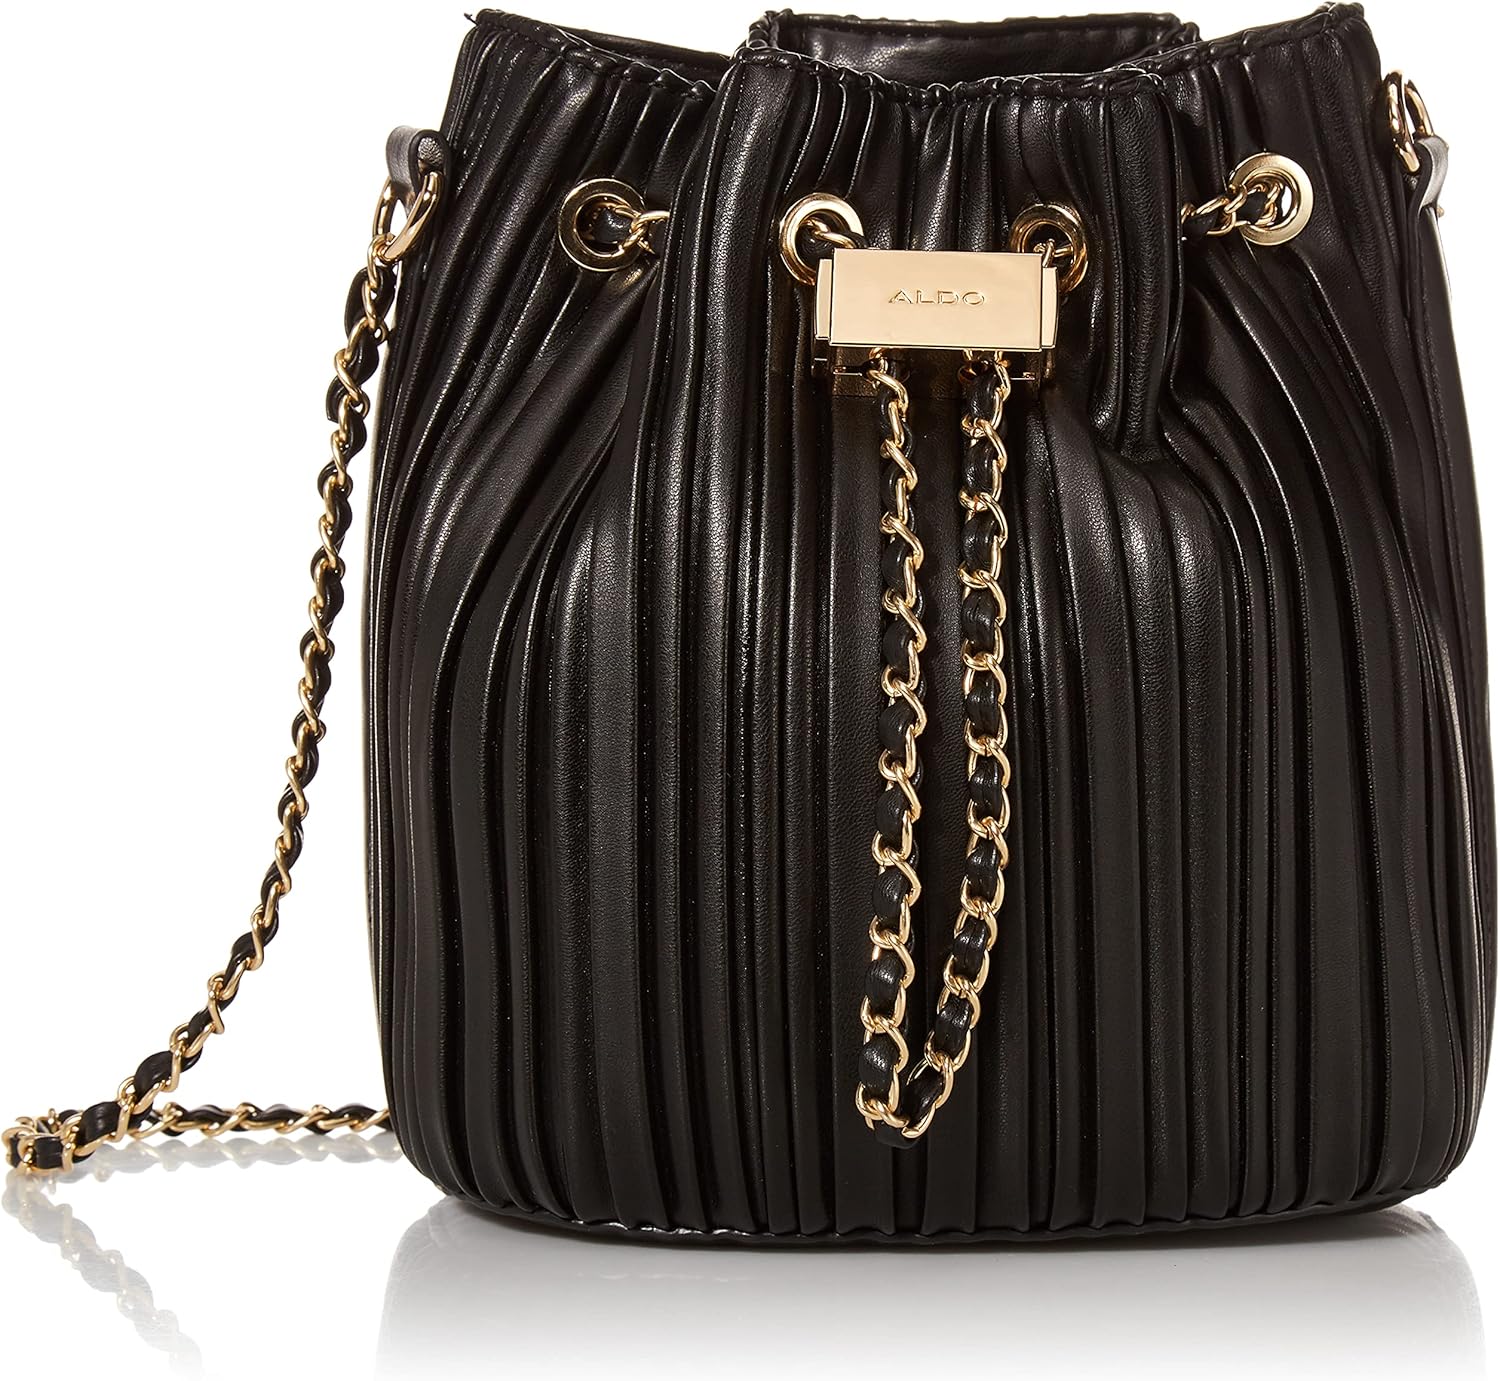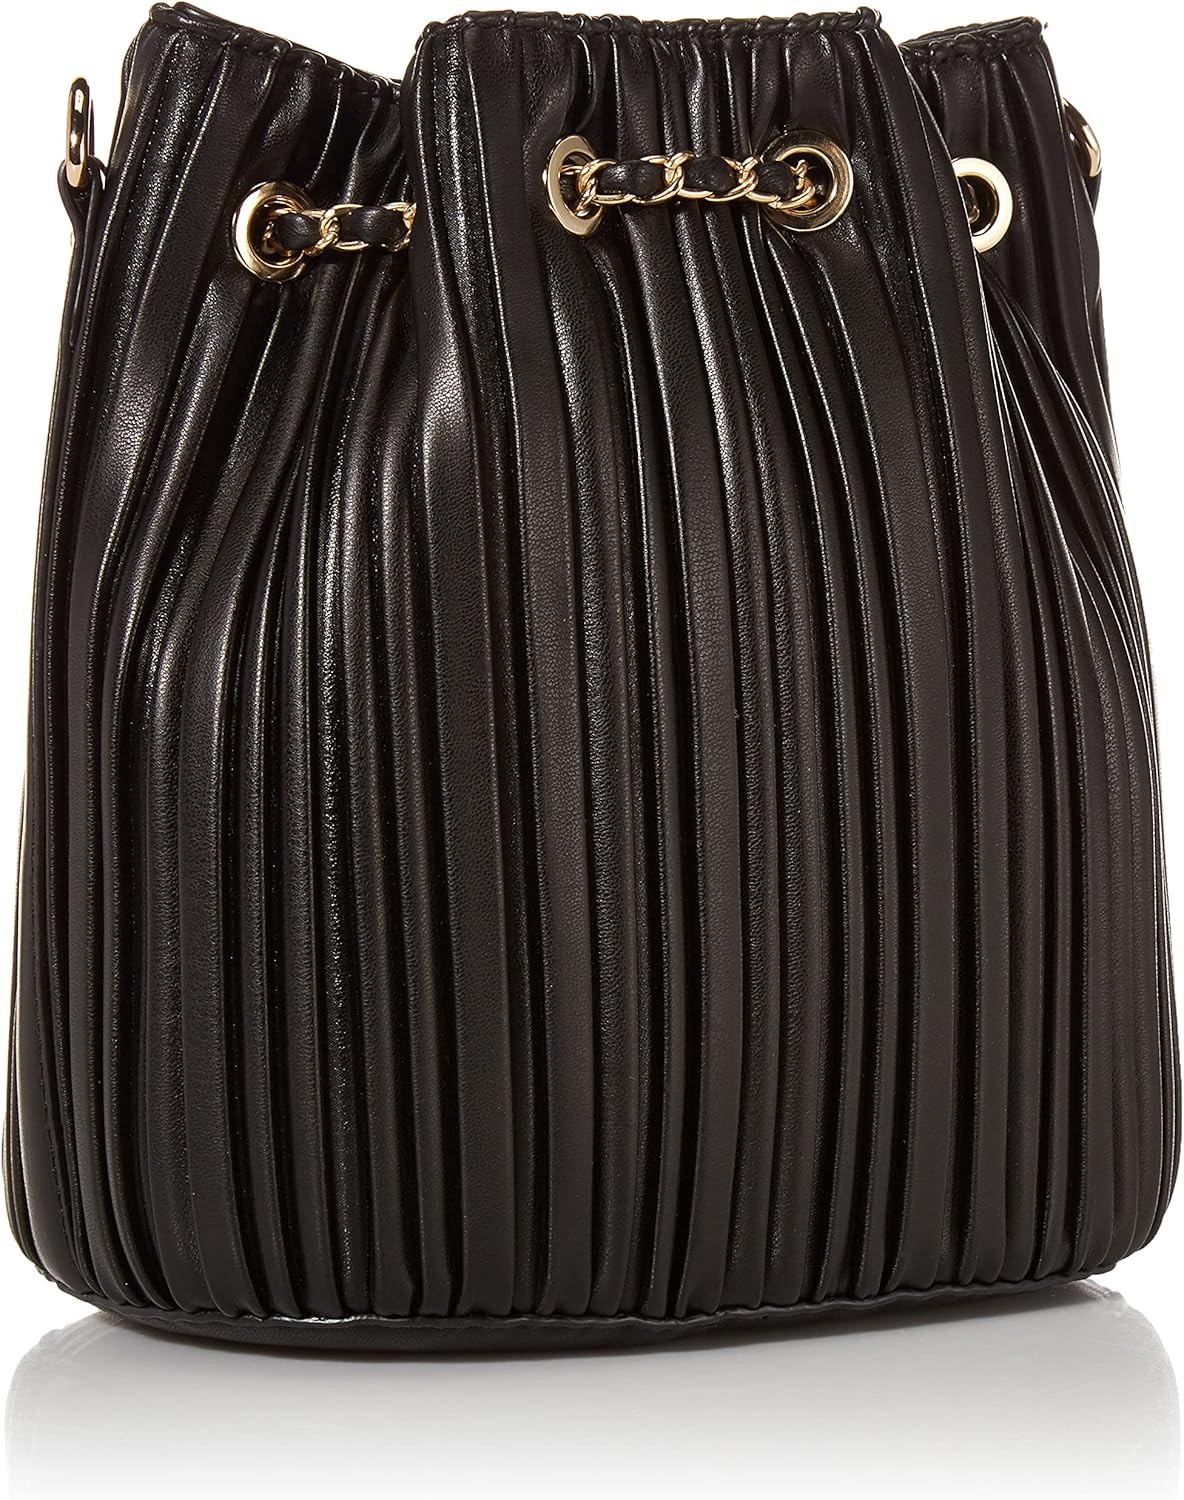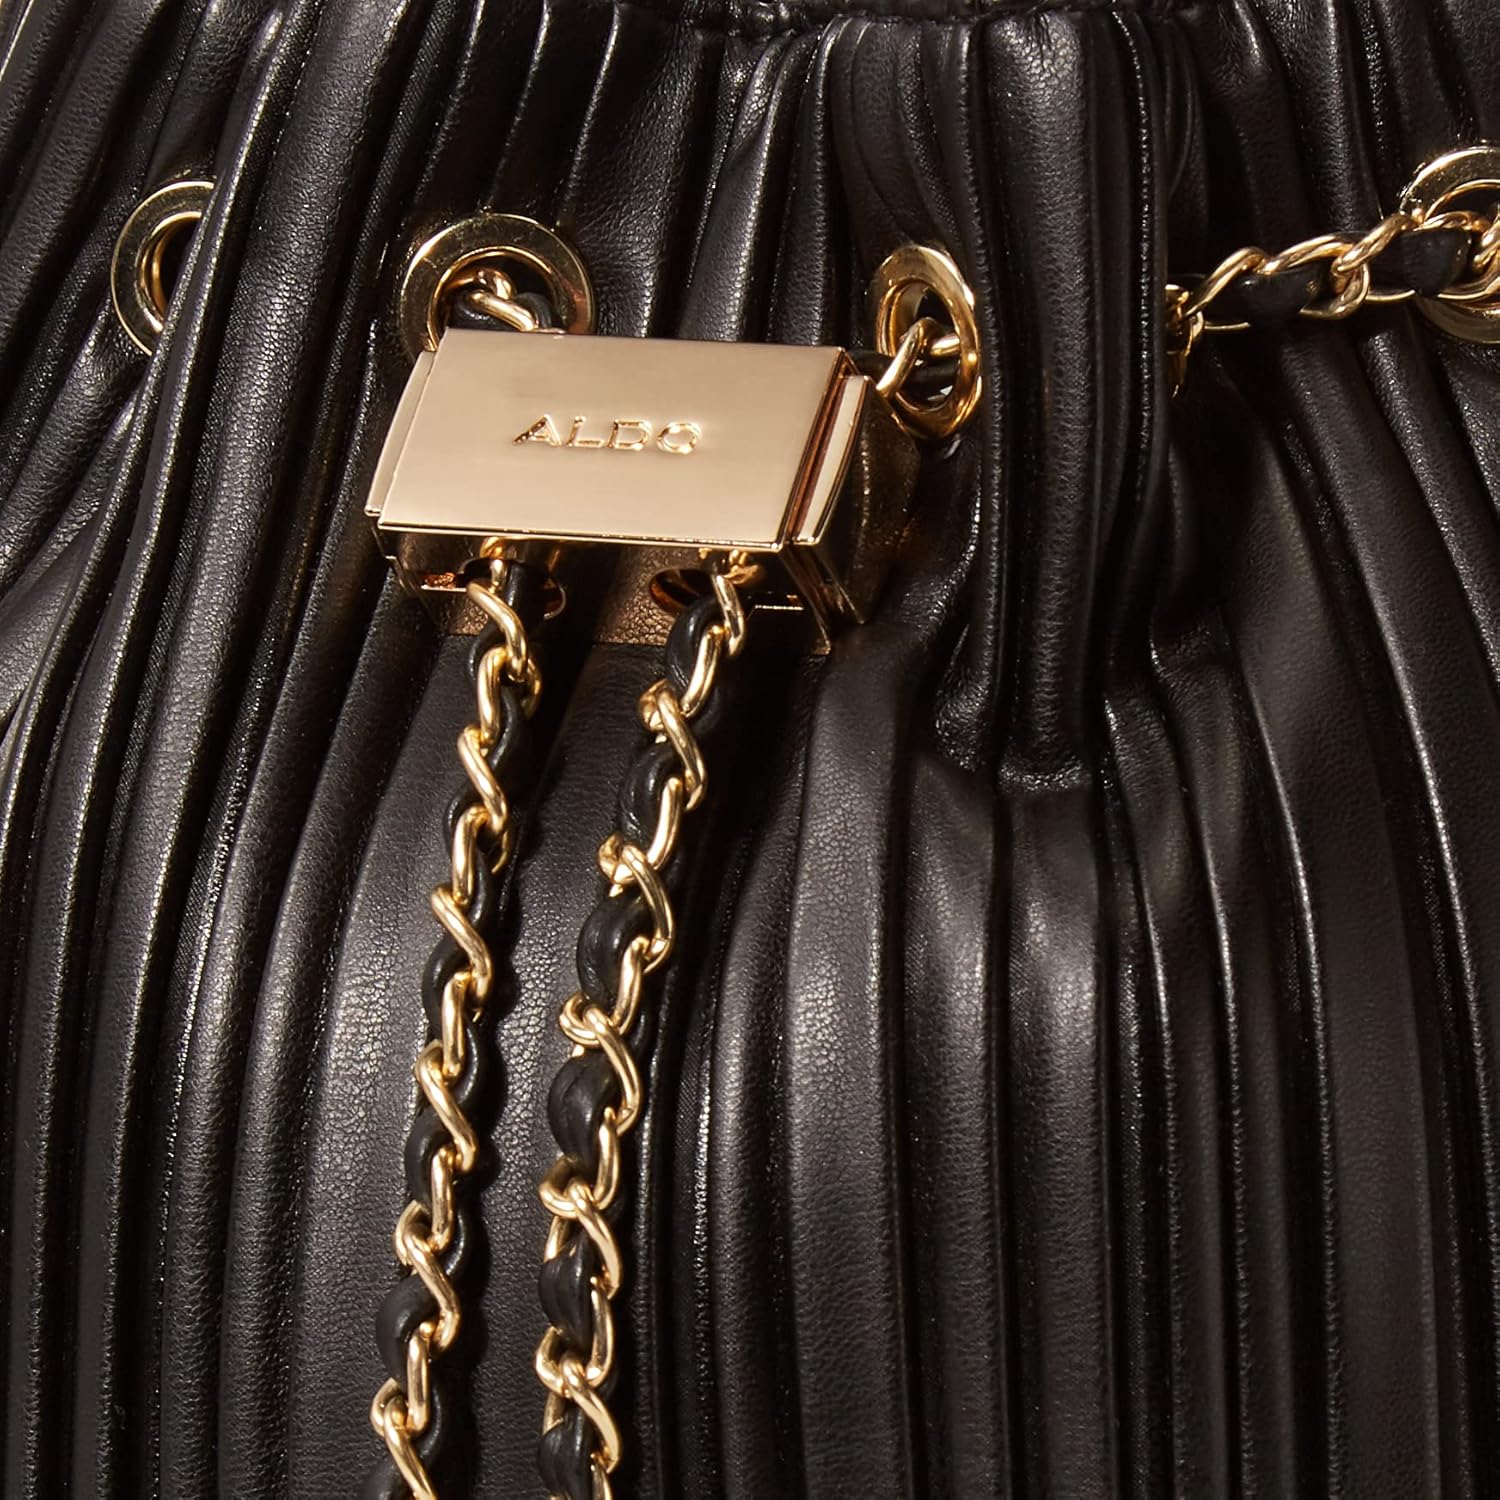
ALDO Women's Muddal Bucket Bag
Category: AMAZON FASHION
ALDO Women's Muddal Bucket Bag
Features: Faux Leather | Imported | Synthetic Material: This bag is crafted with high quality, durable faux leather | Bucket bag: This spacious bucket bag easily carries in the hand, or on the shoulder | Drawstring Closure: This bag convenient drawstring closure makes it easy secure your items, hassle-free | Metal Hardware: For fashion and function, this bag is constructed with a metal hardware for a refined look | Where to wear: A polished option for every day or an evening out. This handbag for women is perfect for work, or play. This handbag will fit with all your outfits